Aleksander Kwaśniewski

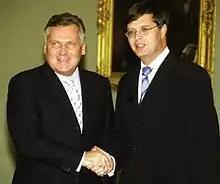
Kwaśniewski with Dutch Prime Minister Jan Peter Balkenende in Warsaw, October 2003

In an often bitter campaign, Kwaśniewski won the presidential election in 1995, collecting 51.7 percent of votes in the run-off, against 48.3 percent for the incumbent, Lech Wałęsa, the former Solidarity leader. Kwaśniewski's campaign slogans were "Let's choose the future" ("Wybierzmy przyszłość") and "Poland for all" ("Wspólna Polska").